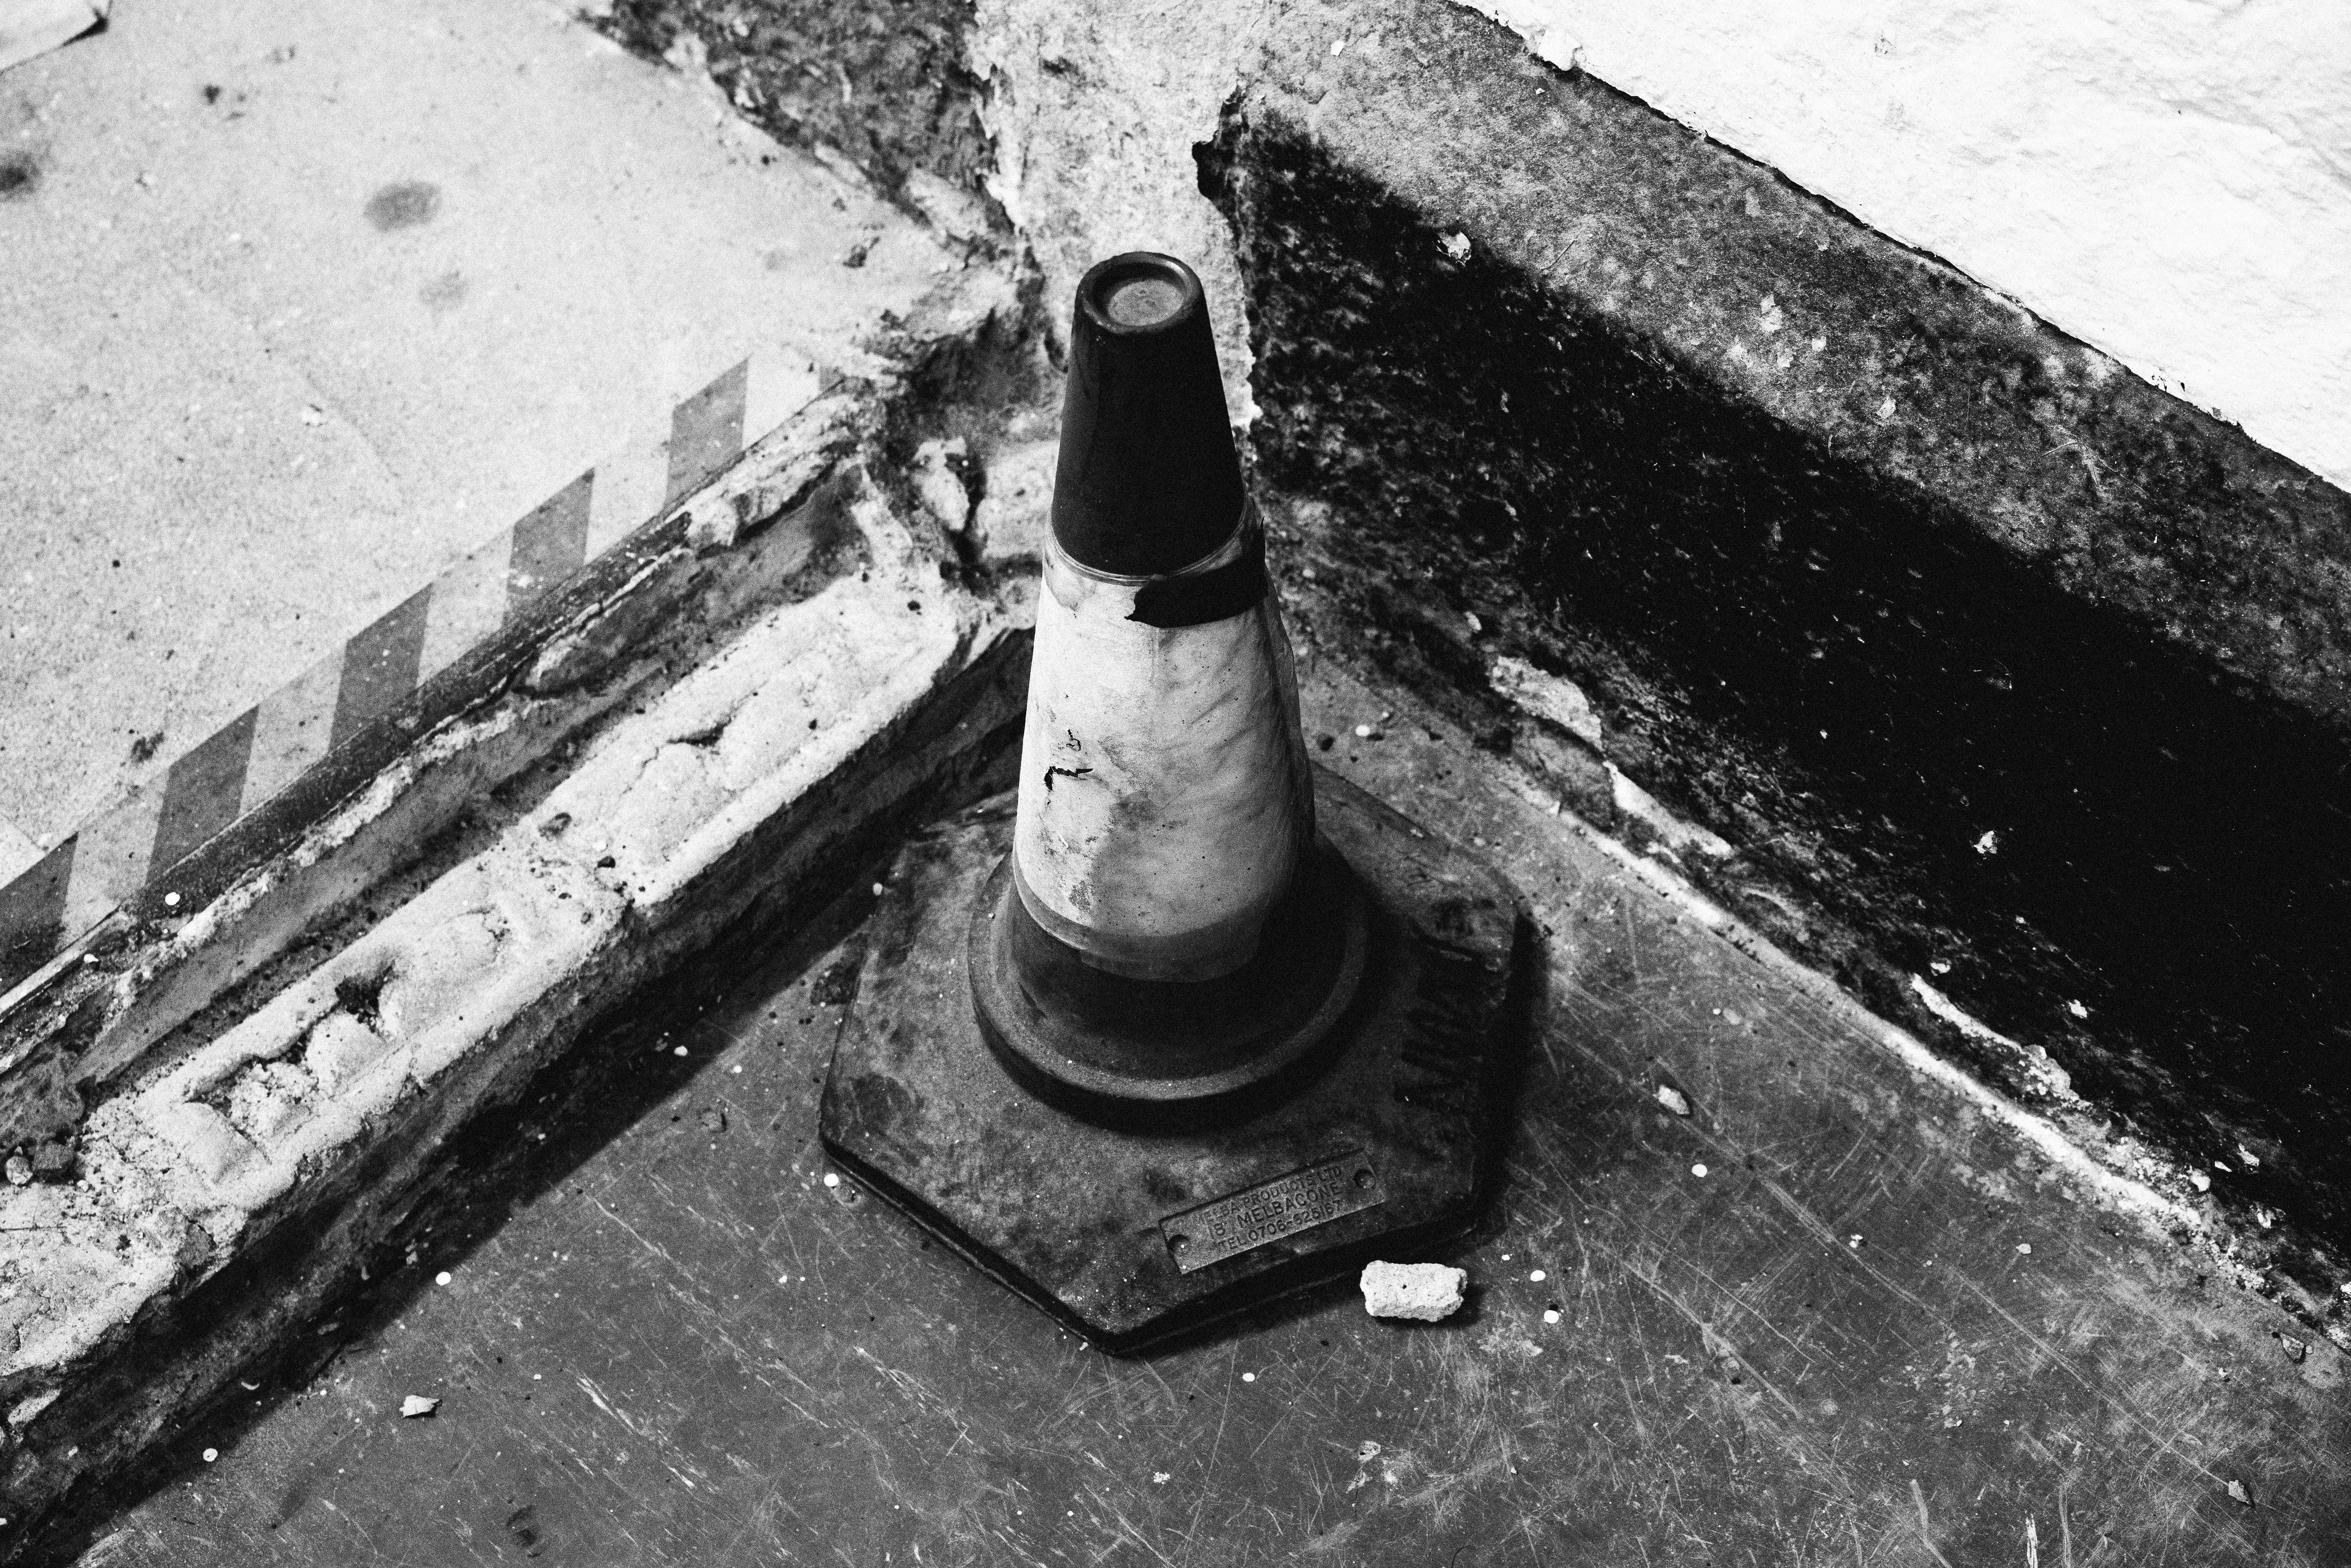
black and white, white, photography, wall, asphalt, black, monochrome, lancashire, uk, hmplancaster, prision, nick, hmp, bw, cool image, photograph, i, shape, monochrome photography